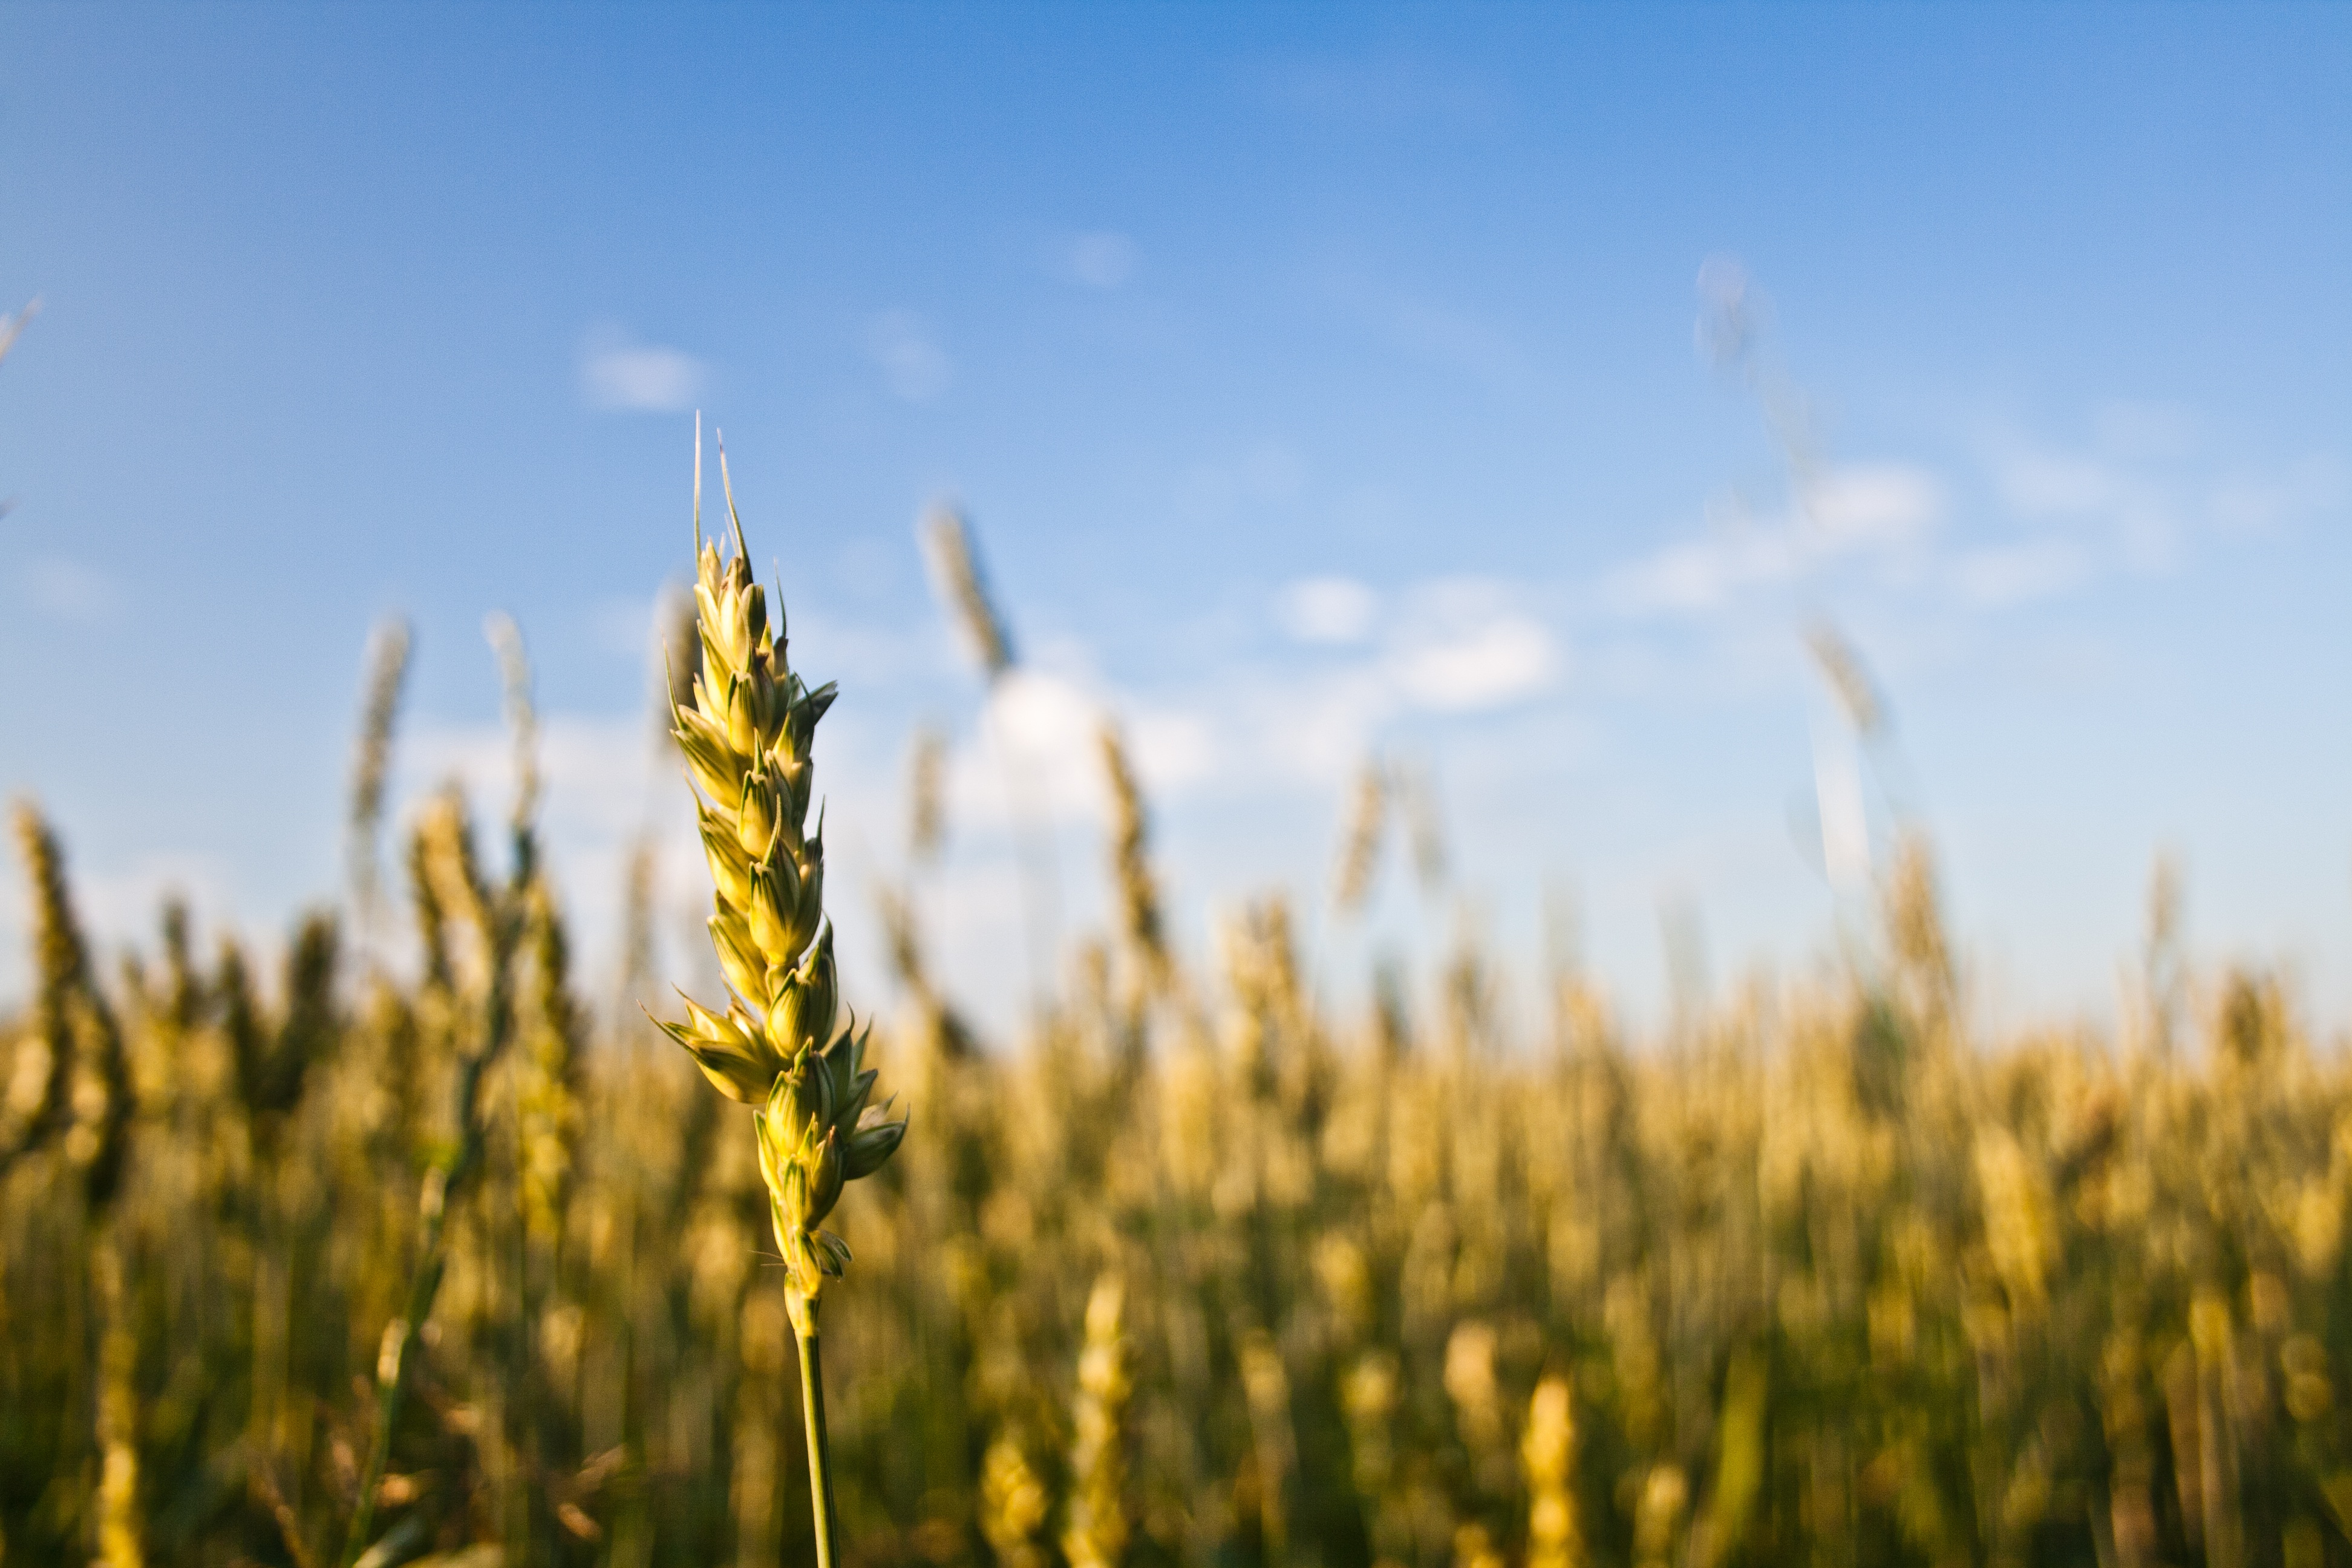
nature, grass, horizon, cloud, plant, sky, field, meadow, wheat, grain, prairie, sunlight, morning, flower, summer, food, produce, crop, agriculture, plain, outdoors, grassland, flowering plant, commodity, grass family, land plant, food grain